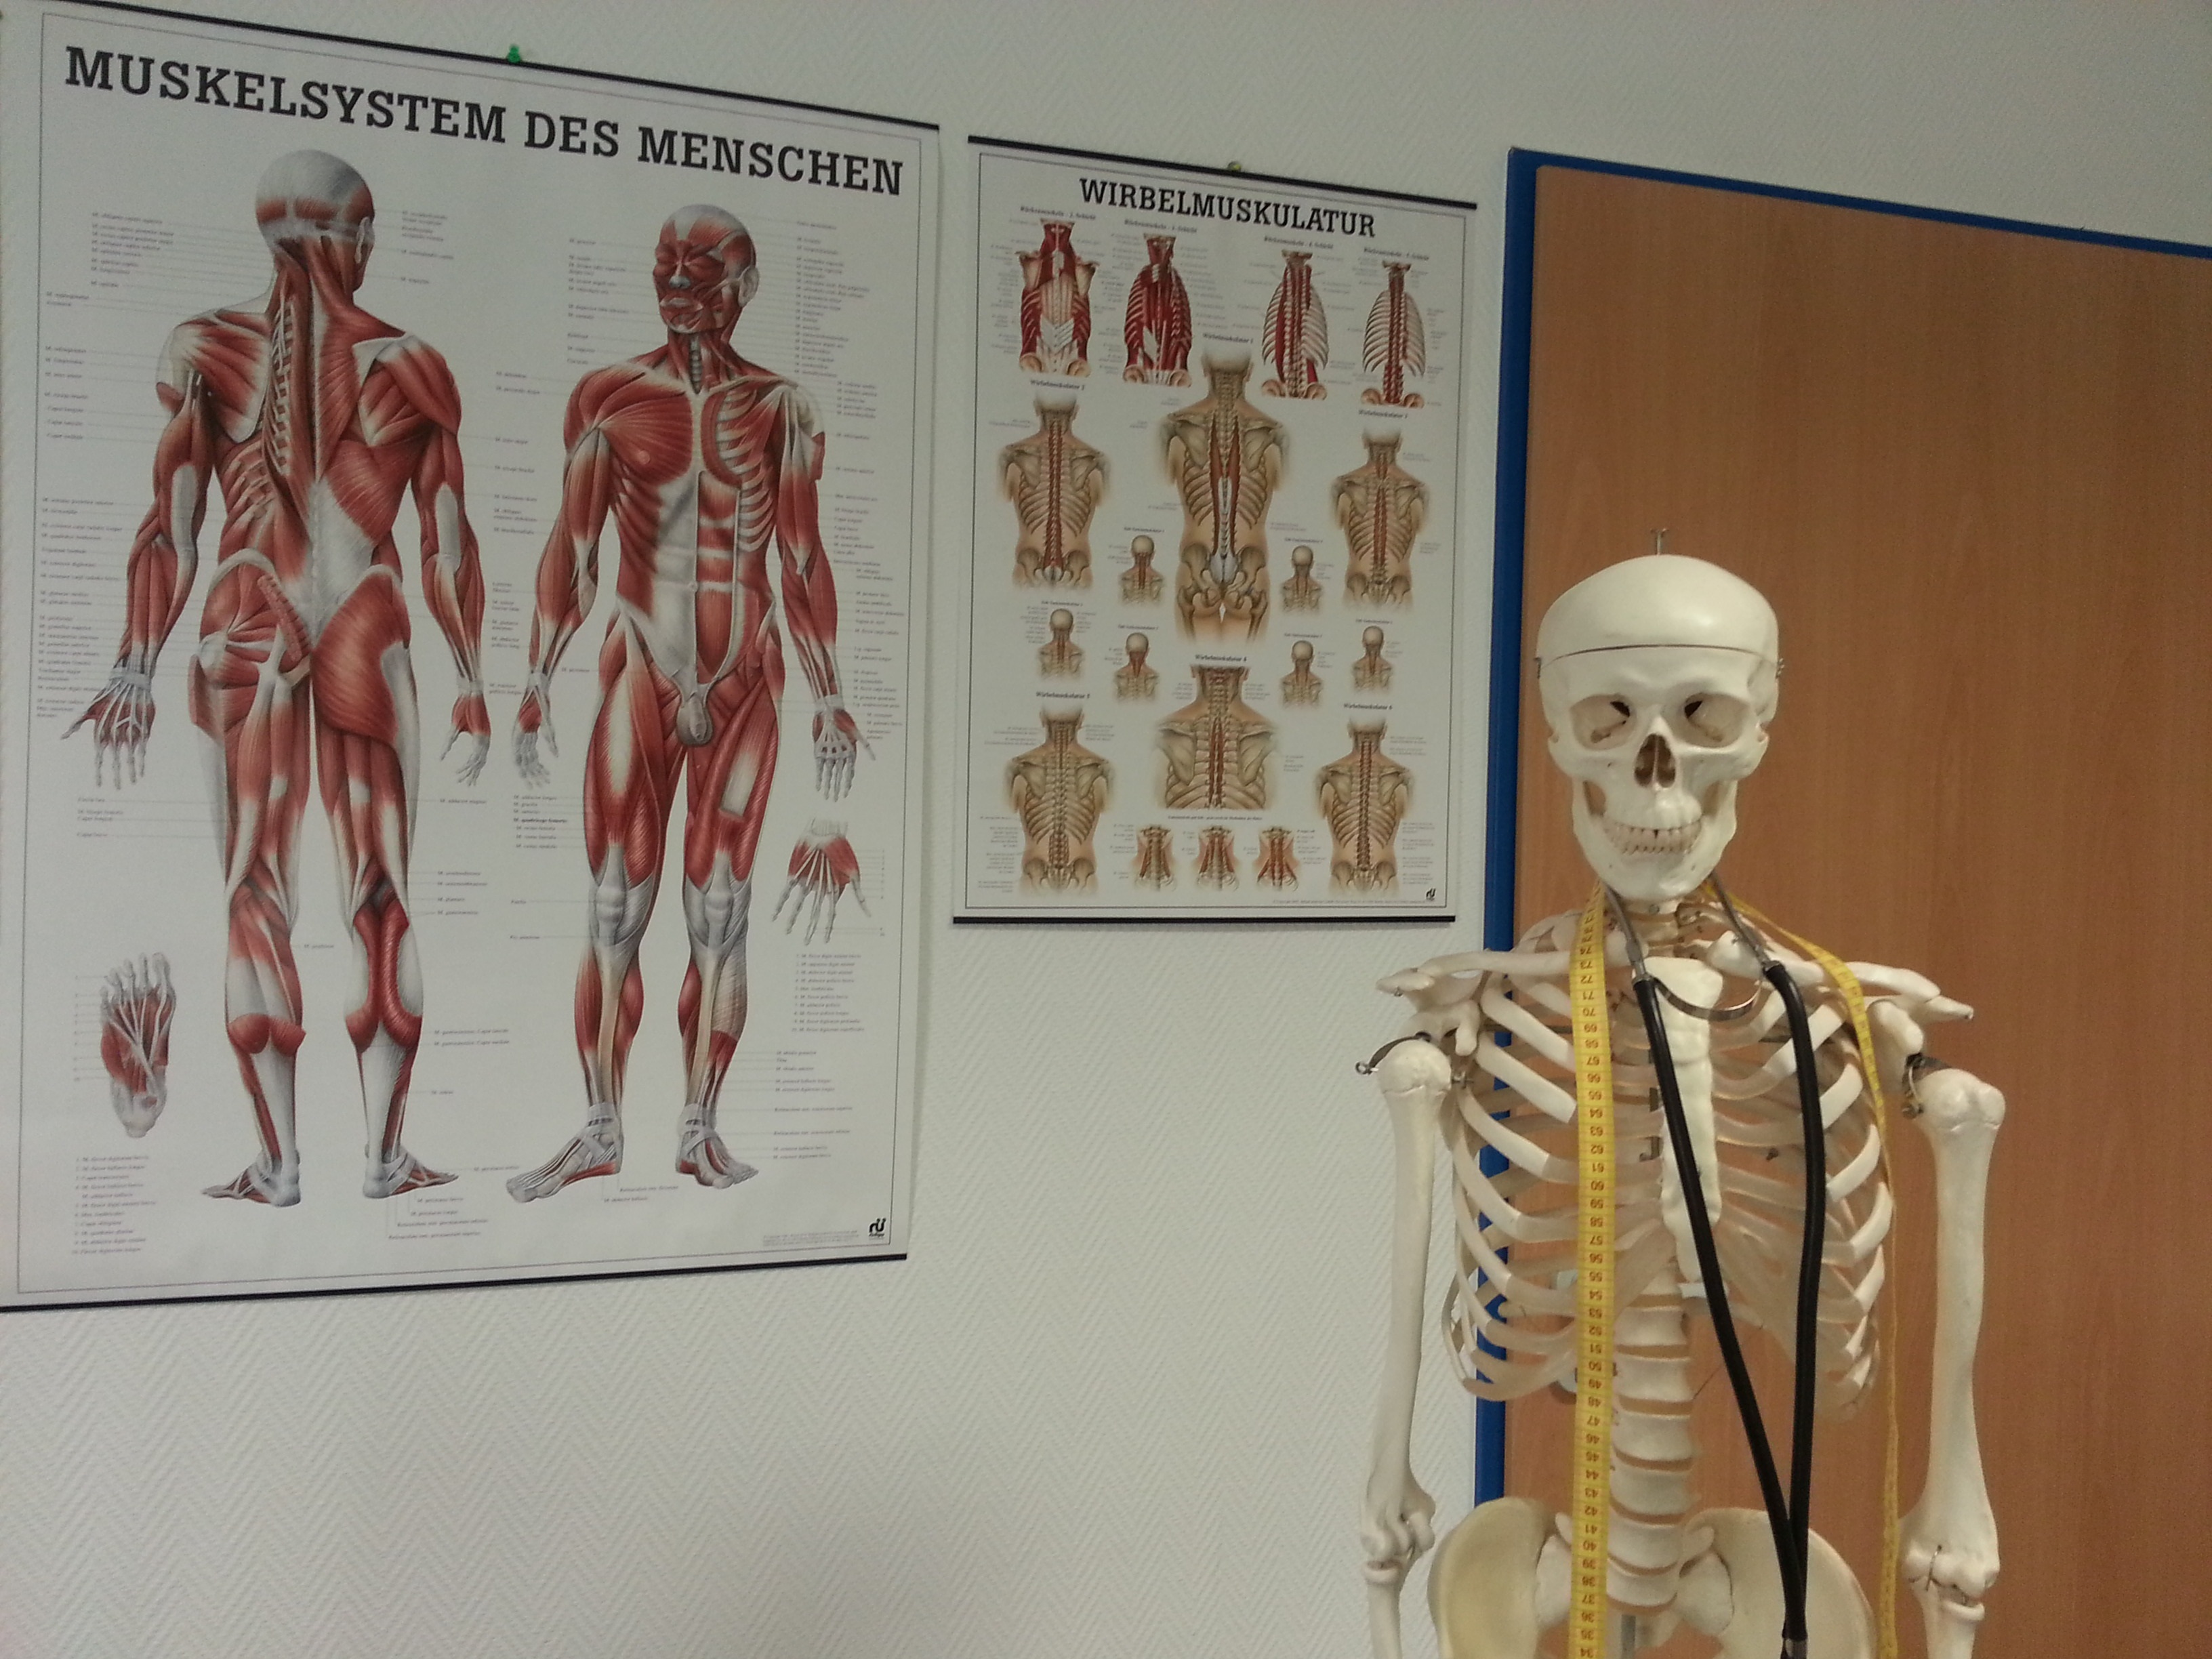
bone, painting, human body, art, drawing, hospital, skeleton, anatomy, tourist attraction, doctor, teaching, medical, modern art, muscles, doctor's office, bone structure, doctor's lounge, teaching board